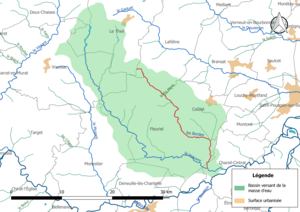
Carte de la masse d'eau «
Les Bordes, ou le ruisseau des Bordes, est un cours d'eau français qui coule dans le département de l'Allier. C'est un affluent en rive droite de la Veauvre et donc un sous-affluent de la Loire.